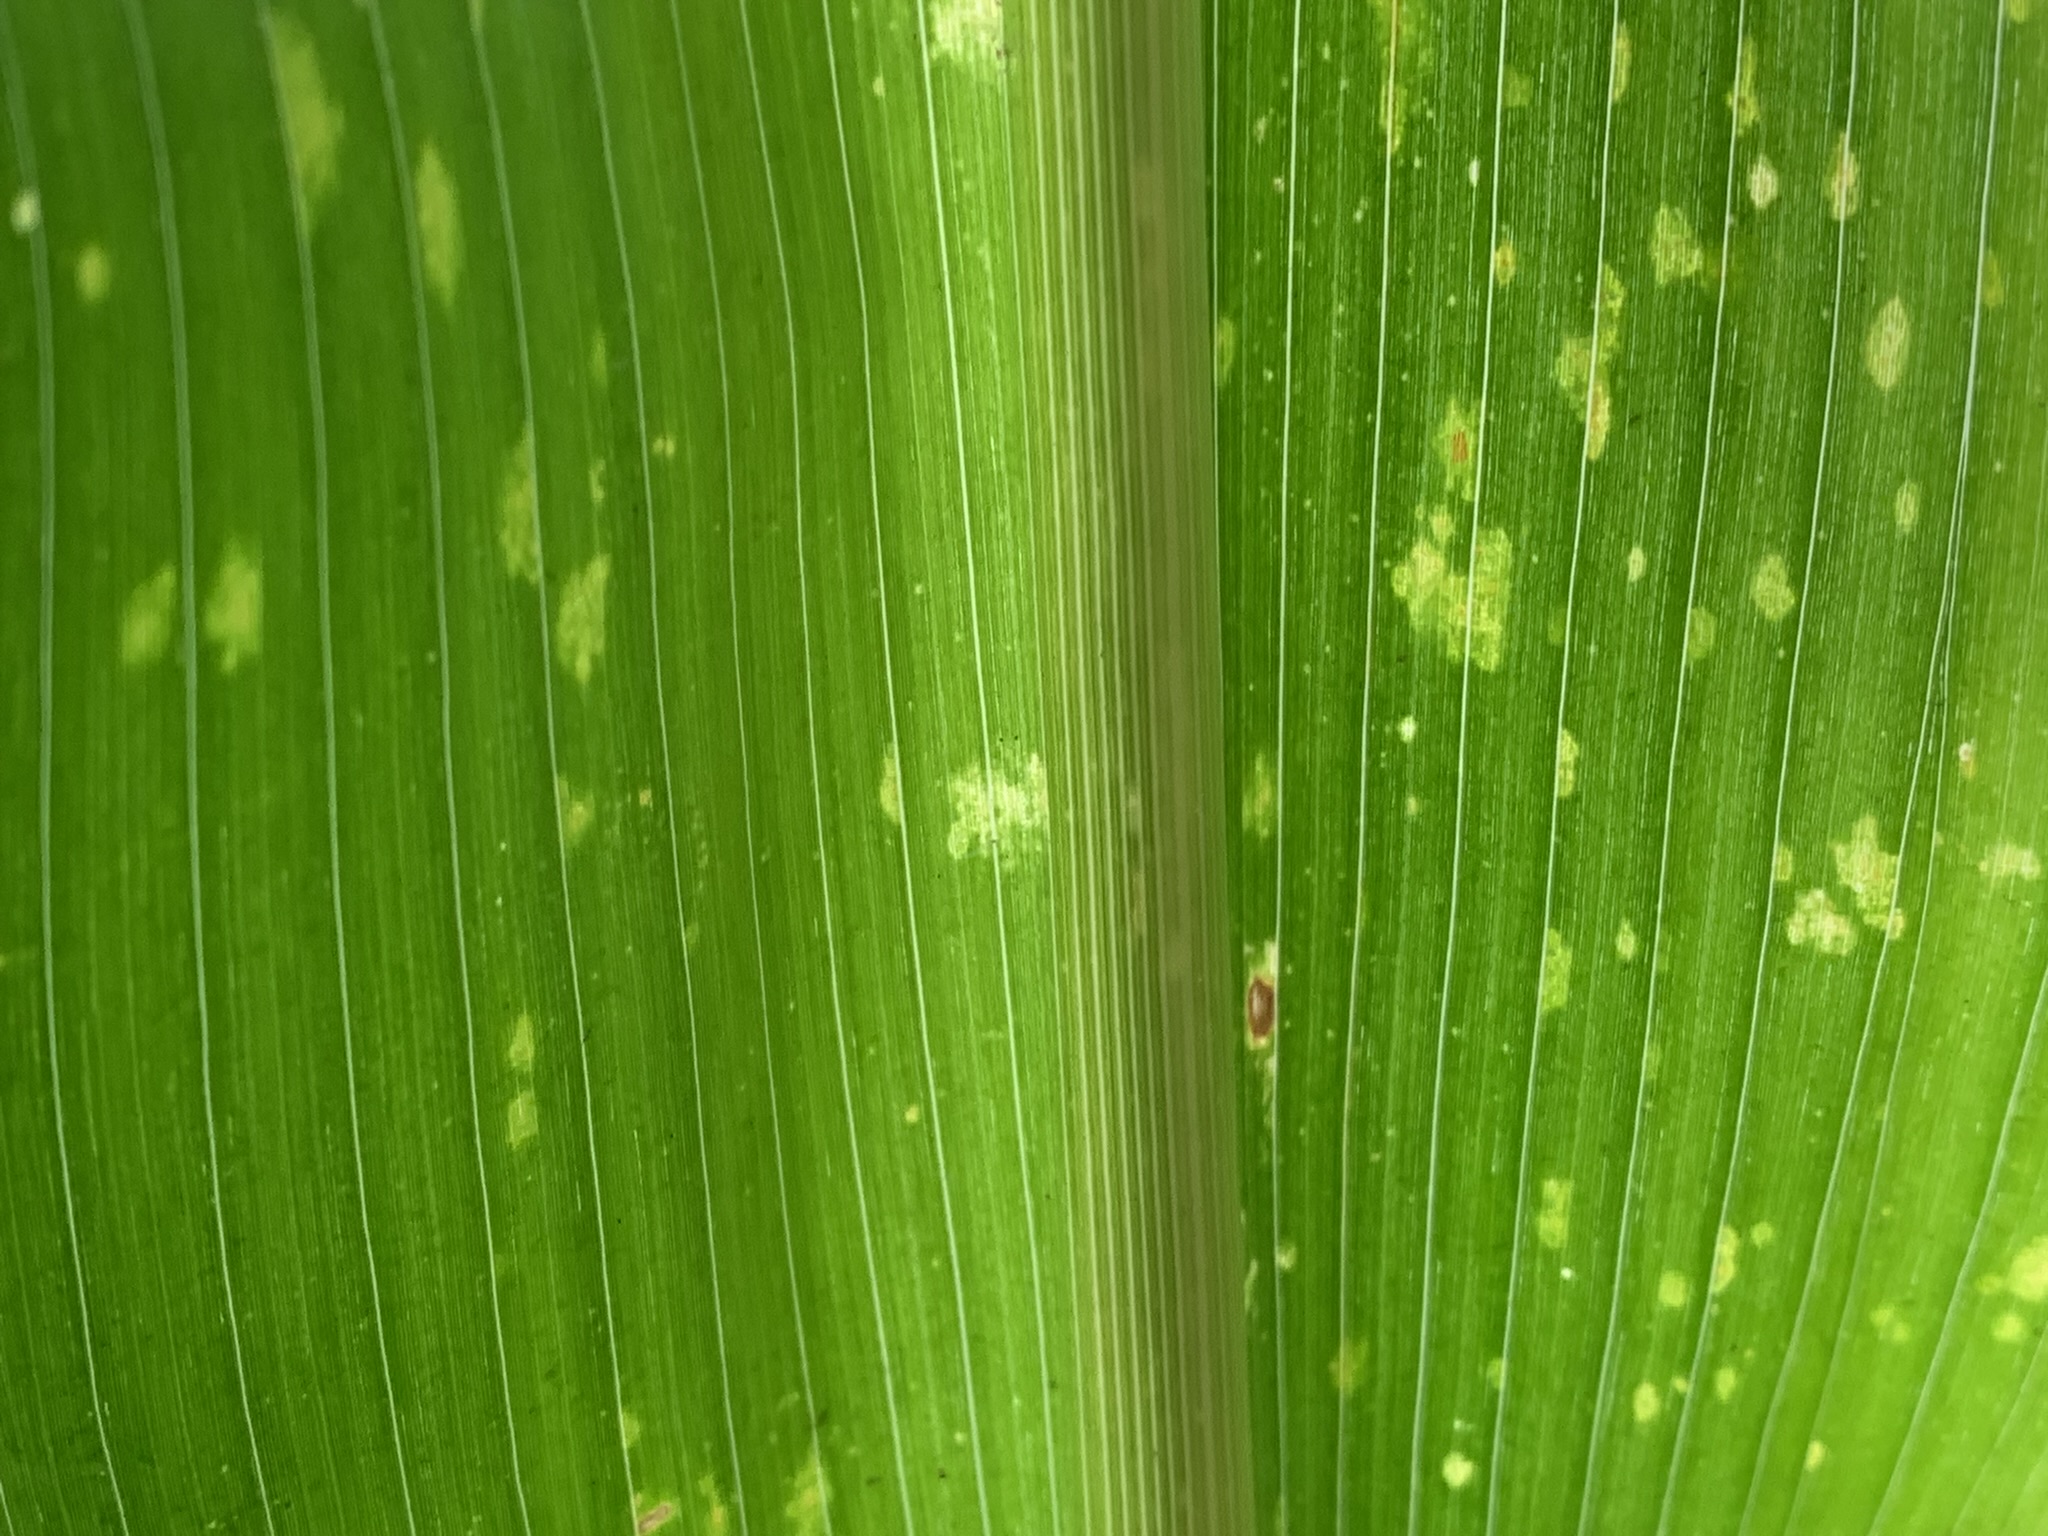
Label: MLN